Amenemhat II

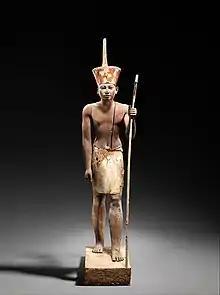
A Guardian figure in a temple from the Met museum gallery 136, wearing the red crown of Lower Egypt and whose face appears to reflect the features of the reigning king, most probably Amenemhat II or Senusret II. It functioned as a divine guardian for the imiut, and it is wearing a divine shendyt, which suggests that the statuette was not merely a representation of the living ruler.

Archaeological findings have provided the name of Amenemhat's mother, the "king's mother" Neferu III, but not the name of his father. Nevertheless, it is commonly assumed that he was a son of his predecessor Senusret I. An early attestation of Amenemhat may have come from the tomb of the namesake nomarch Amenemhat, buried at Beni Hasan. This nomarch, who lived under Senusret I, escorted the "King's son Ameny" in an expedition to Nubia, and it is believed that this prince Ameny was no other than Amenemhat II in his youth.